Gala Galaction

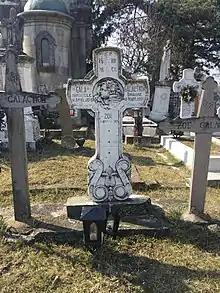
Grave at Cernica Monastery

One of the last causes he was involved in was the peace movement, with the intention of helping in the creation of a "supreme areopagus of peace" in the context of the Cold War. He was bedridden for the final years of his life due to a stroke; this probably accounted for the scarcity in criticism aimed at him during the Zhdanovist campaign in Romania.